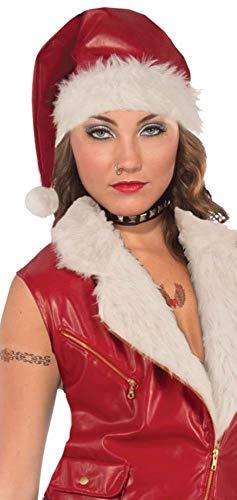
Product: Forum Men's Biker Santa Leather Hat
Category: Clothing, Shoes & Jewelry | Costumes & Accessories | Men | Accessories | Headwear
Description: Biker Santa red faux-leather hat.
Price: $12.27